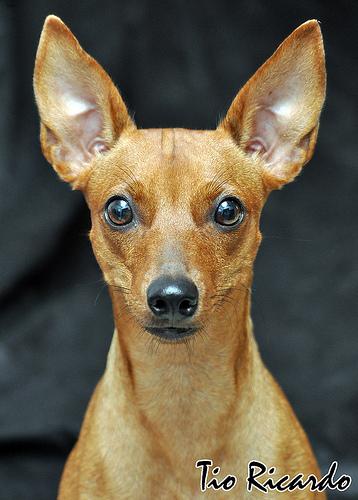
Breed: miniature pinscher